Mary Fallin

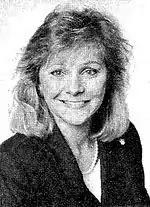
Fallin as a state representative

Fallin ran for the 85th district of the Oklahoma House of Representatives after incumbent Mike Hunter announced his retirement in December 1989. She won the Republican primary in August and the general election in November. In 1992, she won re-election to a second term unopposed.